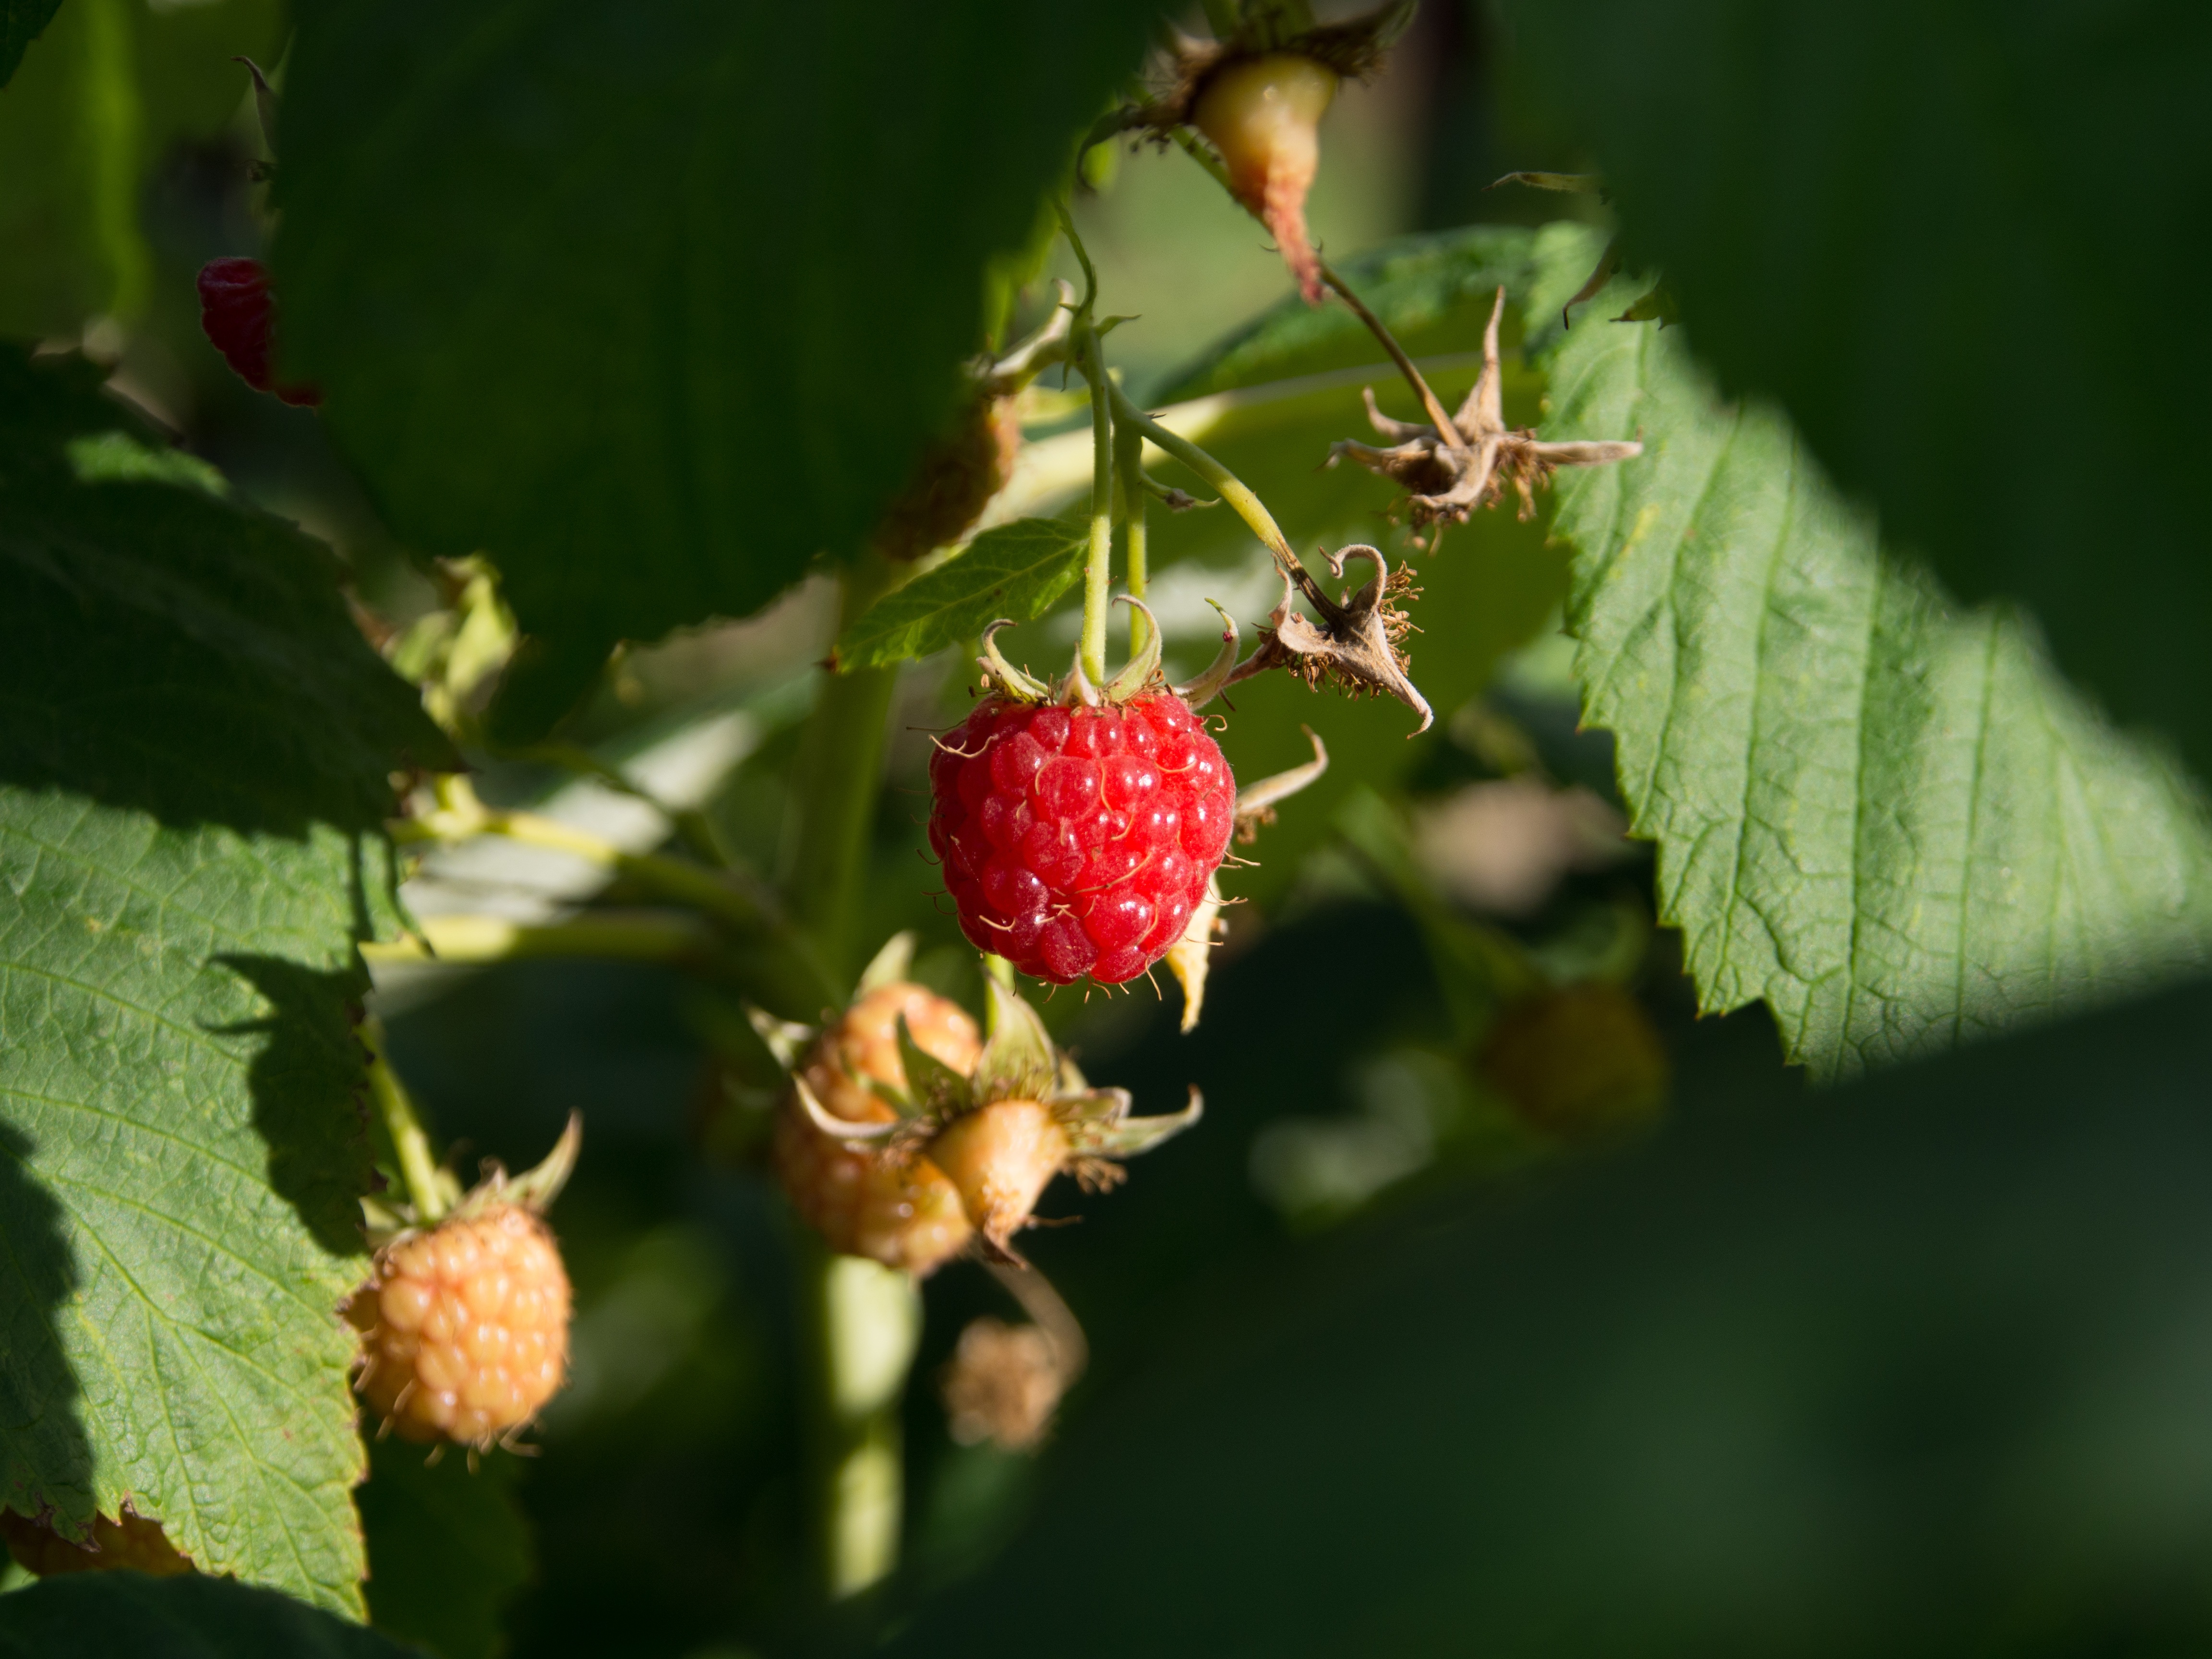
blossom, plant, fruit, berry, leaf, flower, summer, food, produce, botany, garden, healthy, flora, eco, product, eating, shrub, macro photography, bio, flowering plant, rose family, ripe fruit, malina, land plant, wine raspberry